Florham Park, New Jersey

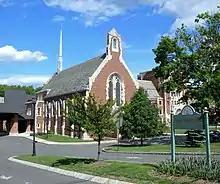
Saint Anne Villa

The Florham Park School District serves public school students in pre-kindergarten through eighth grade. As of the 2023–24 school year, the district, comprised of three schools, had an enrollment of 948 students and 97.1 classroom teachers (on an FTE basis), for a student–teacher ratio of 9.8:1. The schools in the district (with 2023–24 school enrollment data from the National Center for Education Statistics) are